Black Horror on the Rhine

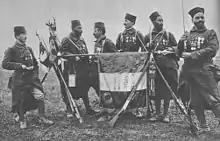
Soldiers of the 7th Algerian Tirailleurs Regiment in 1917

One of the products of the French Revolution was a concept of the nation linked to citizenship and military service. The levée en masse or forced mass military conscription was introduced in 1793 during the French Revolutionary Wars. This gave rise to the demand that by serving in the French Army, colonial subjects should gain full French citizenship. However, whilst military service provided a very clear expression of political allegiance to the state, French society had developed the idea of the statut personnel by which particularly French Muslims would have a distinct status, being governed by Koranic law administered by local religious authorities. As the norms of Islam permitted polygamy, this created what were considered insurmountable problems by those who defended an assimilationist viewpoint. Many of the assimilationists saw the culture and civilisation of France as something far superior to what they regarded as the barbaric customs of their non-European subjects. Another political current, the associationists advocated something along the lines of indirect rule as practised by the British. They saw the colonised subjects as having to find their own path to civilisation and relied on local elites to manage the colonial system on the ground. Both, however, viewed the subject peoples as being in debt to their conquerors, who by dominating them offered the allegedly profound benefits of French culture. Thus, despite the egalitarian ideology of the French Third Republic – which would theoretically exclude any color line – the development of French colonies created a quite different reality.